Describe the emotion expressed in this image:  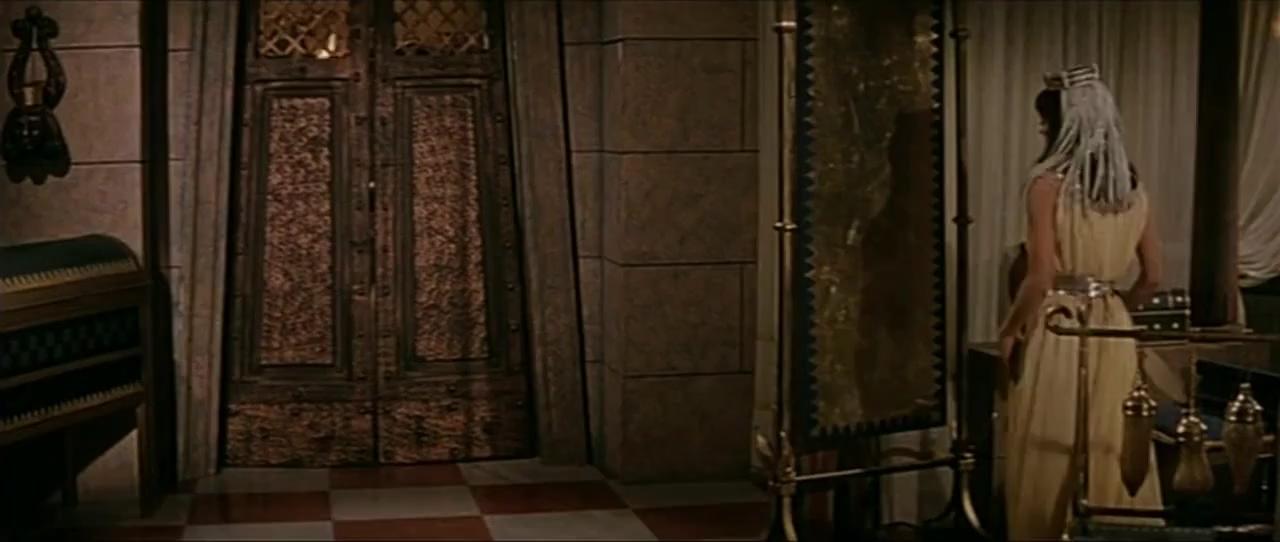
This person displays Suffering, valence and arousal with high intensity.